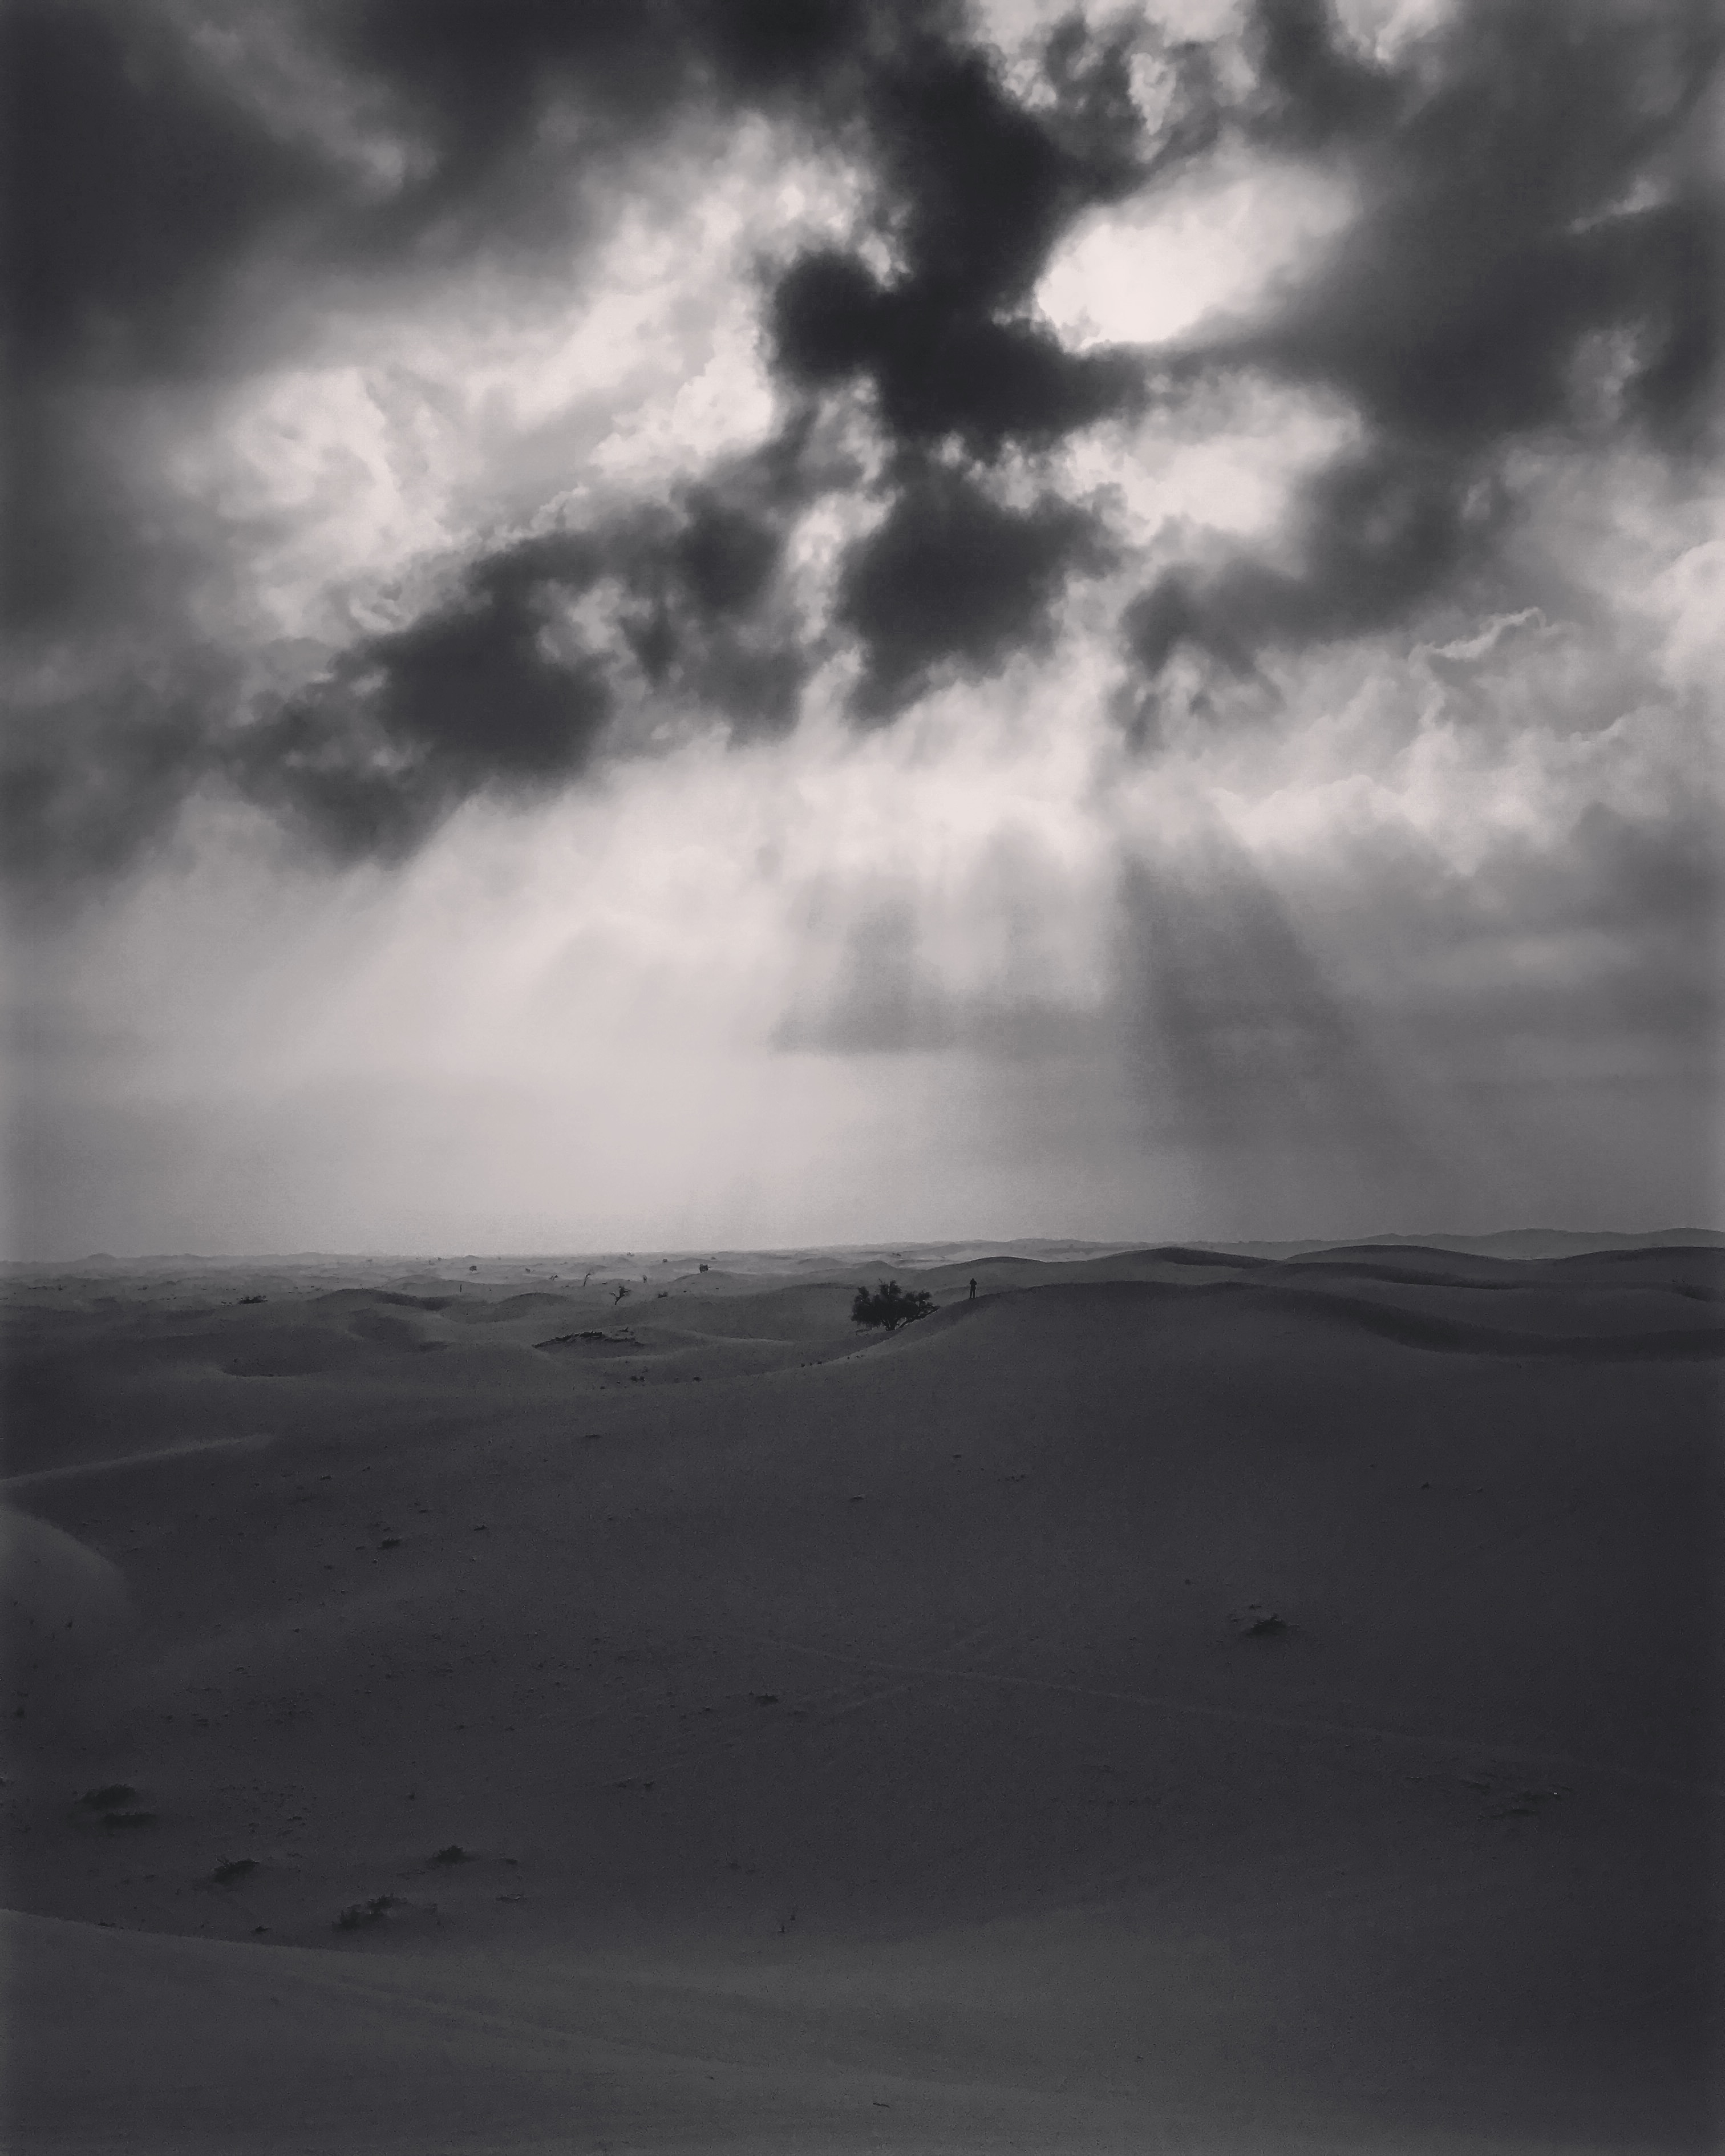
sea, sand, horizon, mountain, snow, cloud, black and white, sky, mist, sunlight, morning, wind, dawn, atmosphere, dusk, weather, darkness, monochrome, plain, meteorological phenomenon, monochrome photography, atmospheric phenomenon